American frontier

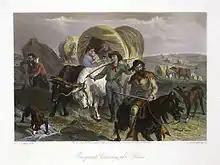
"Emigrants Crossing the Plains", 1872, shows settlers crossing the Great Plains. By F. O. C. Darley and engraved by H. B. Hall.

Proposals to build a transcontinental failed because of Congressional disputes over slavery. With the secession of the Confederate states in 1861, the modernizers in the Republican party took over Congress and wanted a line to link to California. Private companies were to build and operate the line. Construction would be done by unskilled laborers who would live in temporary camps along the way. Immigrants from China and Ireland did most of the construction work. Theodore Judah, the chief engineer of the Central Pacific surveyed the route from San Francisco east. Judah's tireless lobbying efforts in Washington were largely responsible for the passage of the 1862 Pacific Railroad Act, which authorized construction of both the Central Pacific and the Union Pacific (which built west from Omaha). In 1862 four rich San Francisco merchants (Leland Stanford, Collis Huntington, Charles Crocker, and Mark Hopkins) took charge, with Crocker in charge of construction. The line was completed in May 1869. Coast-to-coast passenger travel in 8 days now replaced wagon trains or sea voyages that took 6 to 10 months and cost much more.